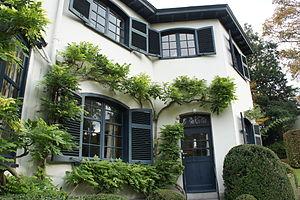
L'Architecture moderne ou Mouvement moderne naît du passage progressif de la campagne à la ville dans un contexte de changements techniques, sociaux et culturels liés à la révolution industrielle. Les conséquences se font sentir dans la construction et l'urbanisme entre la fin du XVIIIᵉ siècle et le début du XIXᵉ siècle et plus précisément dans l'après guerre après Waterloo. Puis une ligne cohérente de pensée se produit pour la première fois en Angleterre avec William Morris en 1860 mais le point crucial du processus qui met la théorie et la pratique face à la réalité est atteint par Walter Gropius en 1919 quand il ouvre le Bauhaus de Weimar. C'est à ce moment que l'on peut parler au sens strict du terme de mouvement moderne.